Bhaktha Chetha

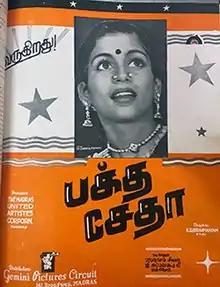

Bhaktha Chetha is a 1940 Tamil language film directed and produced by K. Subrahmanyam. The film featured Papanasam Sivan as the titular character with G. Subbulakshmi, Kothamangalam Subbu, S. R. Janaki and Master R. Thirumalai playing supporting roles.